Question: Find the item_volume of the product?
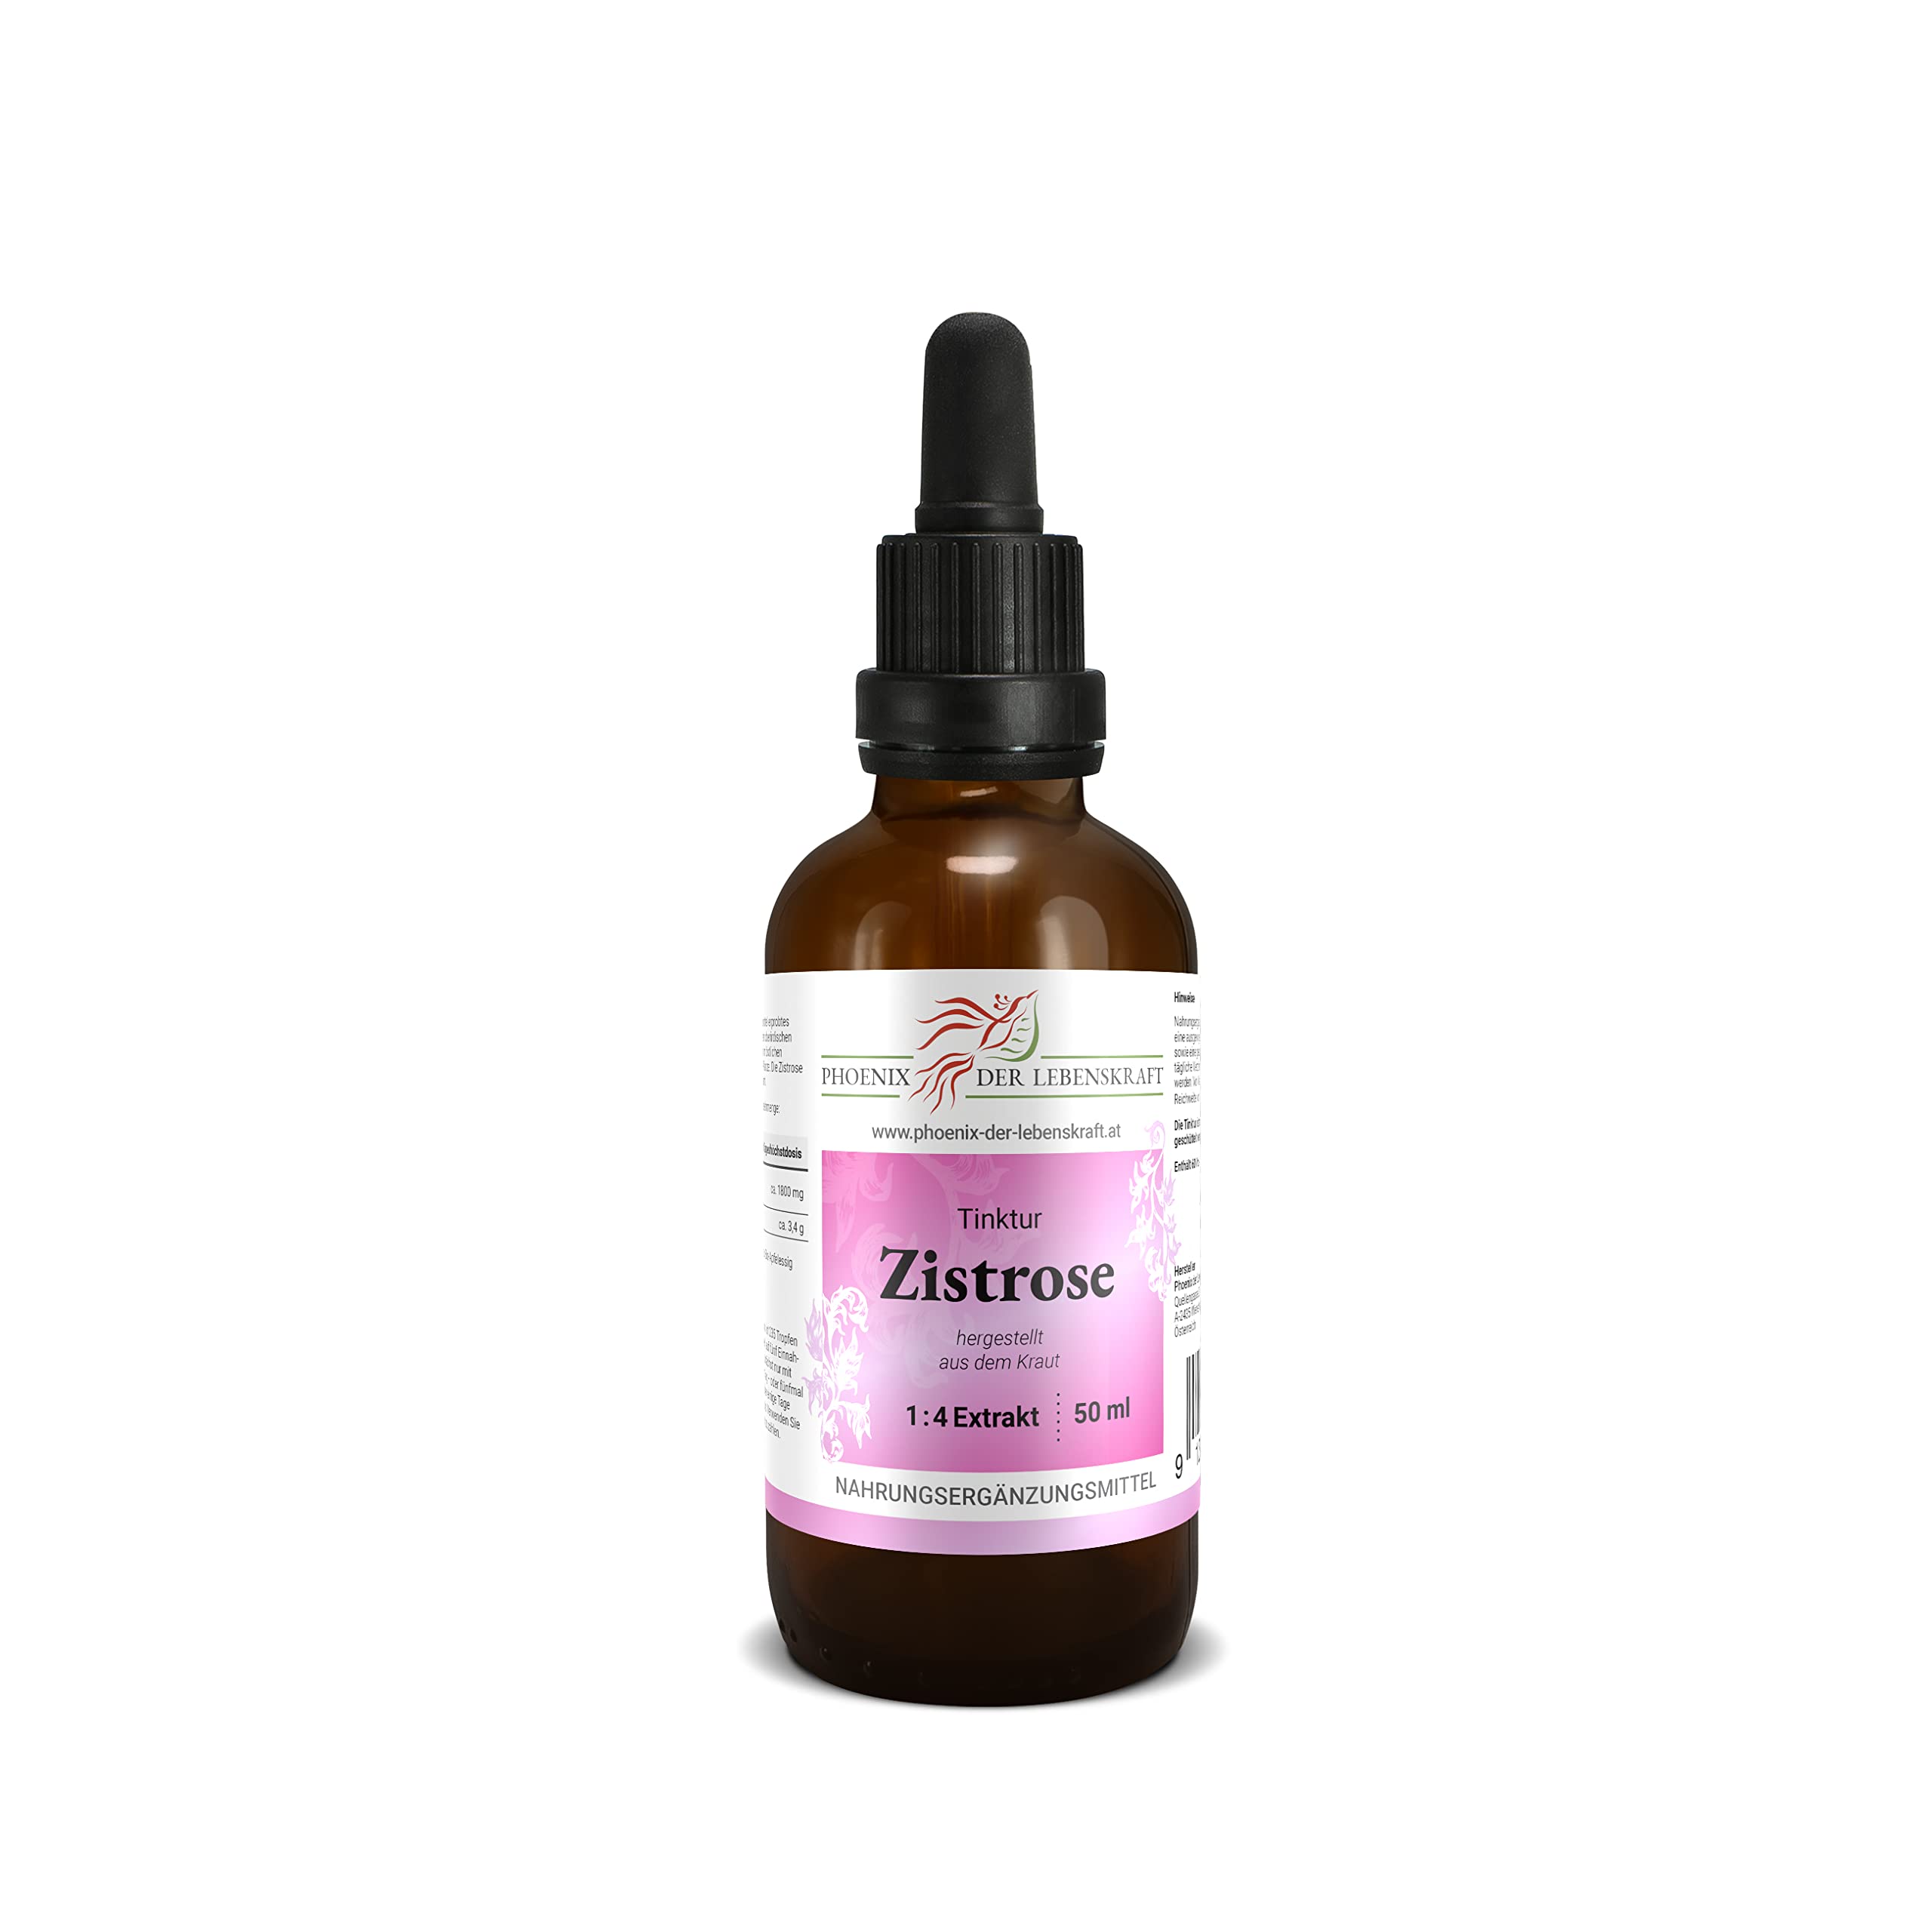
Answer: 50.0 millilitre